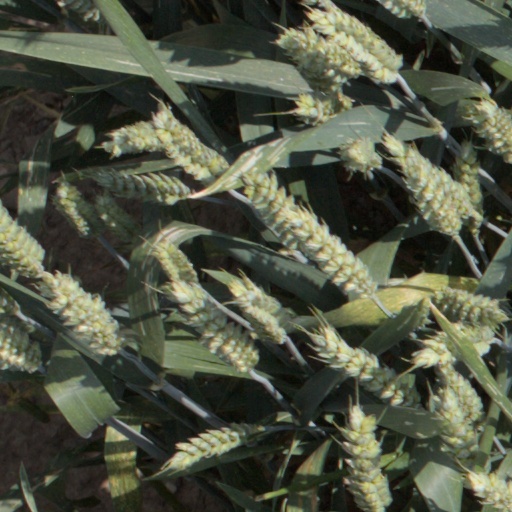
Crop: wheat